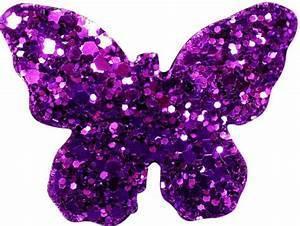
butterfly